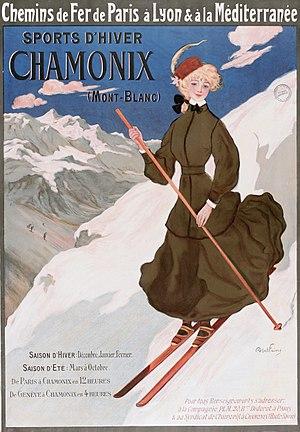
L'histoire de Savoie présente une synthèse des différentes périodes de la Préhistoire à nos jours de l'entité géographique et historique appelée Savoie, un territoire dont la définition a varié au cours des périodes historiques, jusqu'à être définie par les deux départements français de la Savoie et de la Haute-Savoie.
Abel Faivre né à Lyon le 30 mars 1867 et mort à Nice le 13 août 1945 est un peintre, affichiste, lithographe, illustrateur et caricaturiste français.
La Compagnie des chemins de fer de Paris à Lyon et à la Méditerranée, communément désignée sous le nom de Paris-Lyon-Méditerranée ou son sigle PLM, est l'une des plus importantes compagnies ferroviaires privées françaises entre sa création en 1857 et sa nationalisation en 1938, lors de la création de la SNCF.